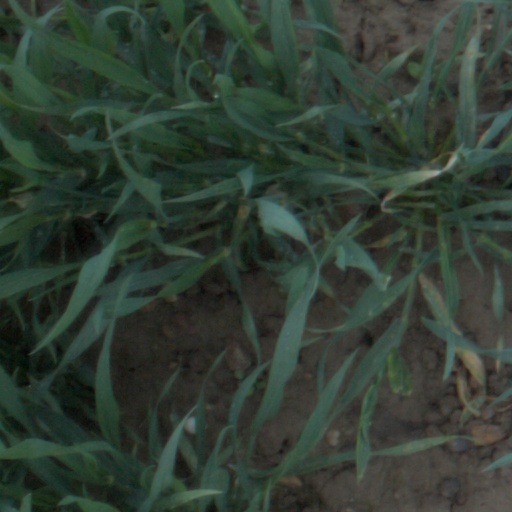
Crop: wheat